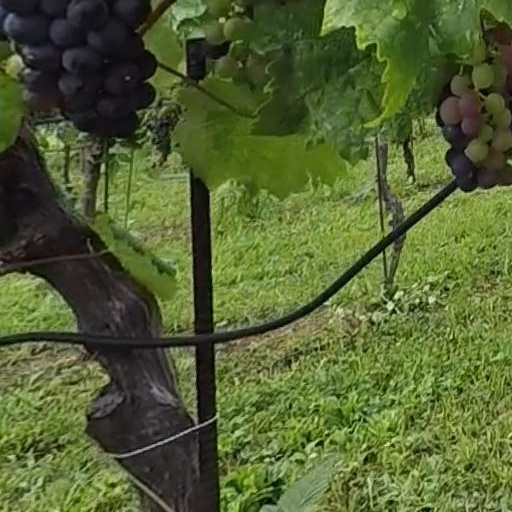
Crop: grape